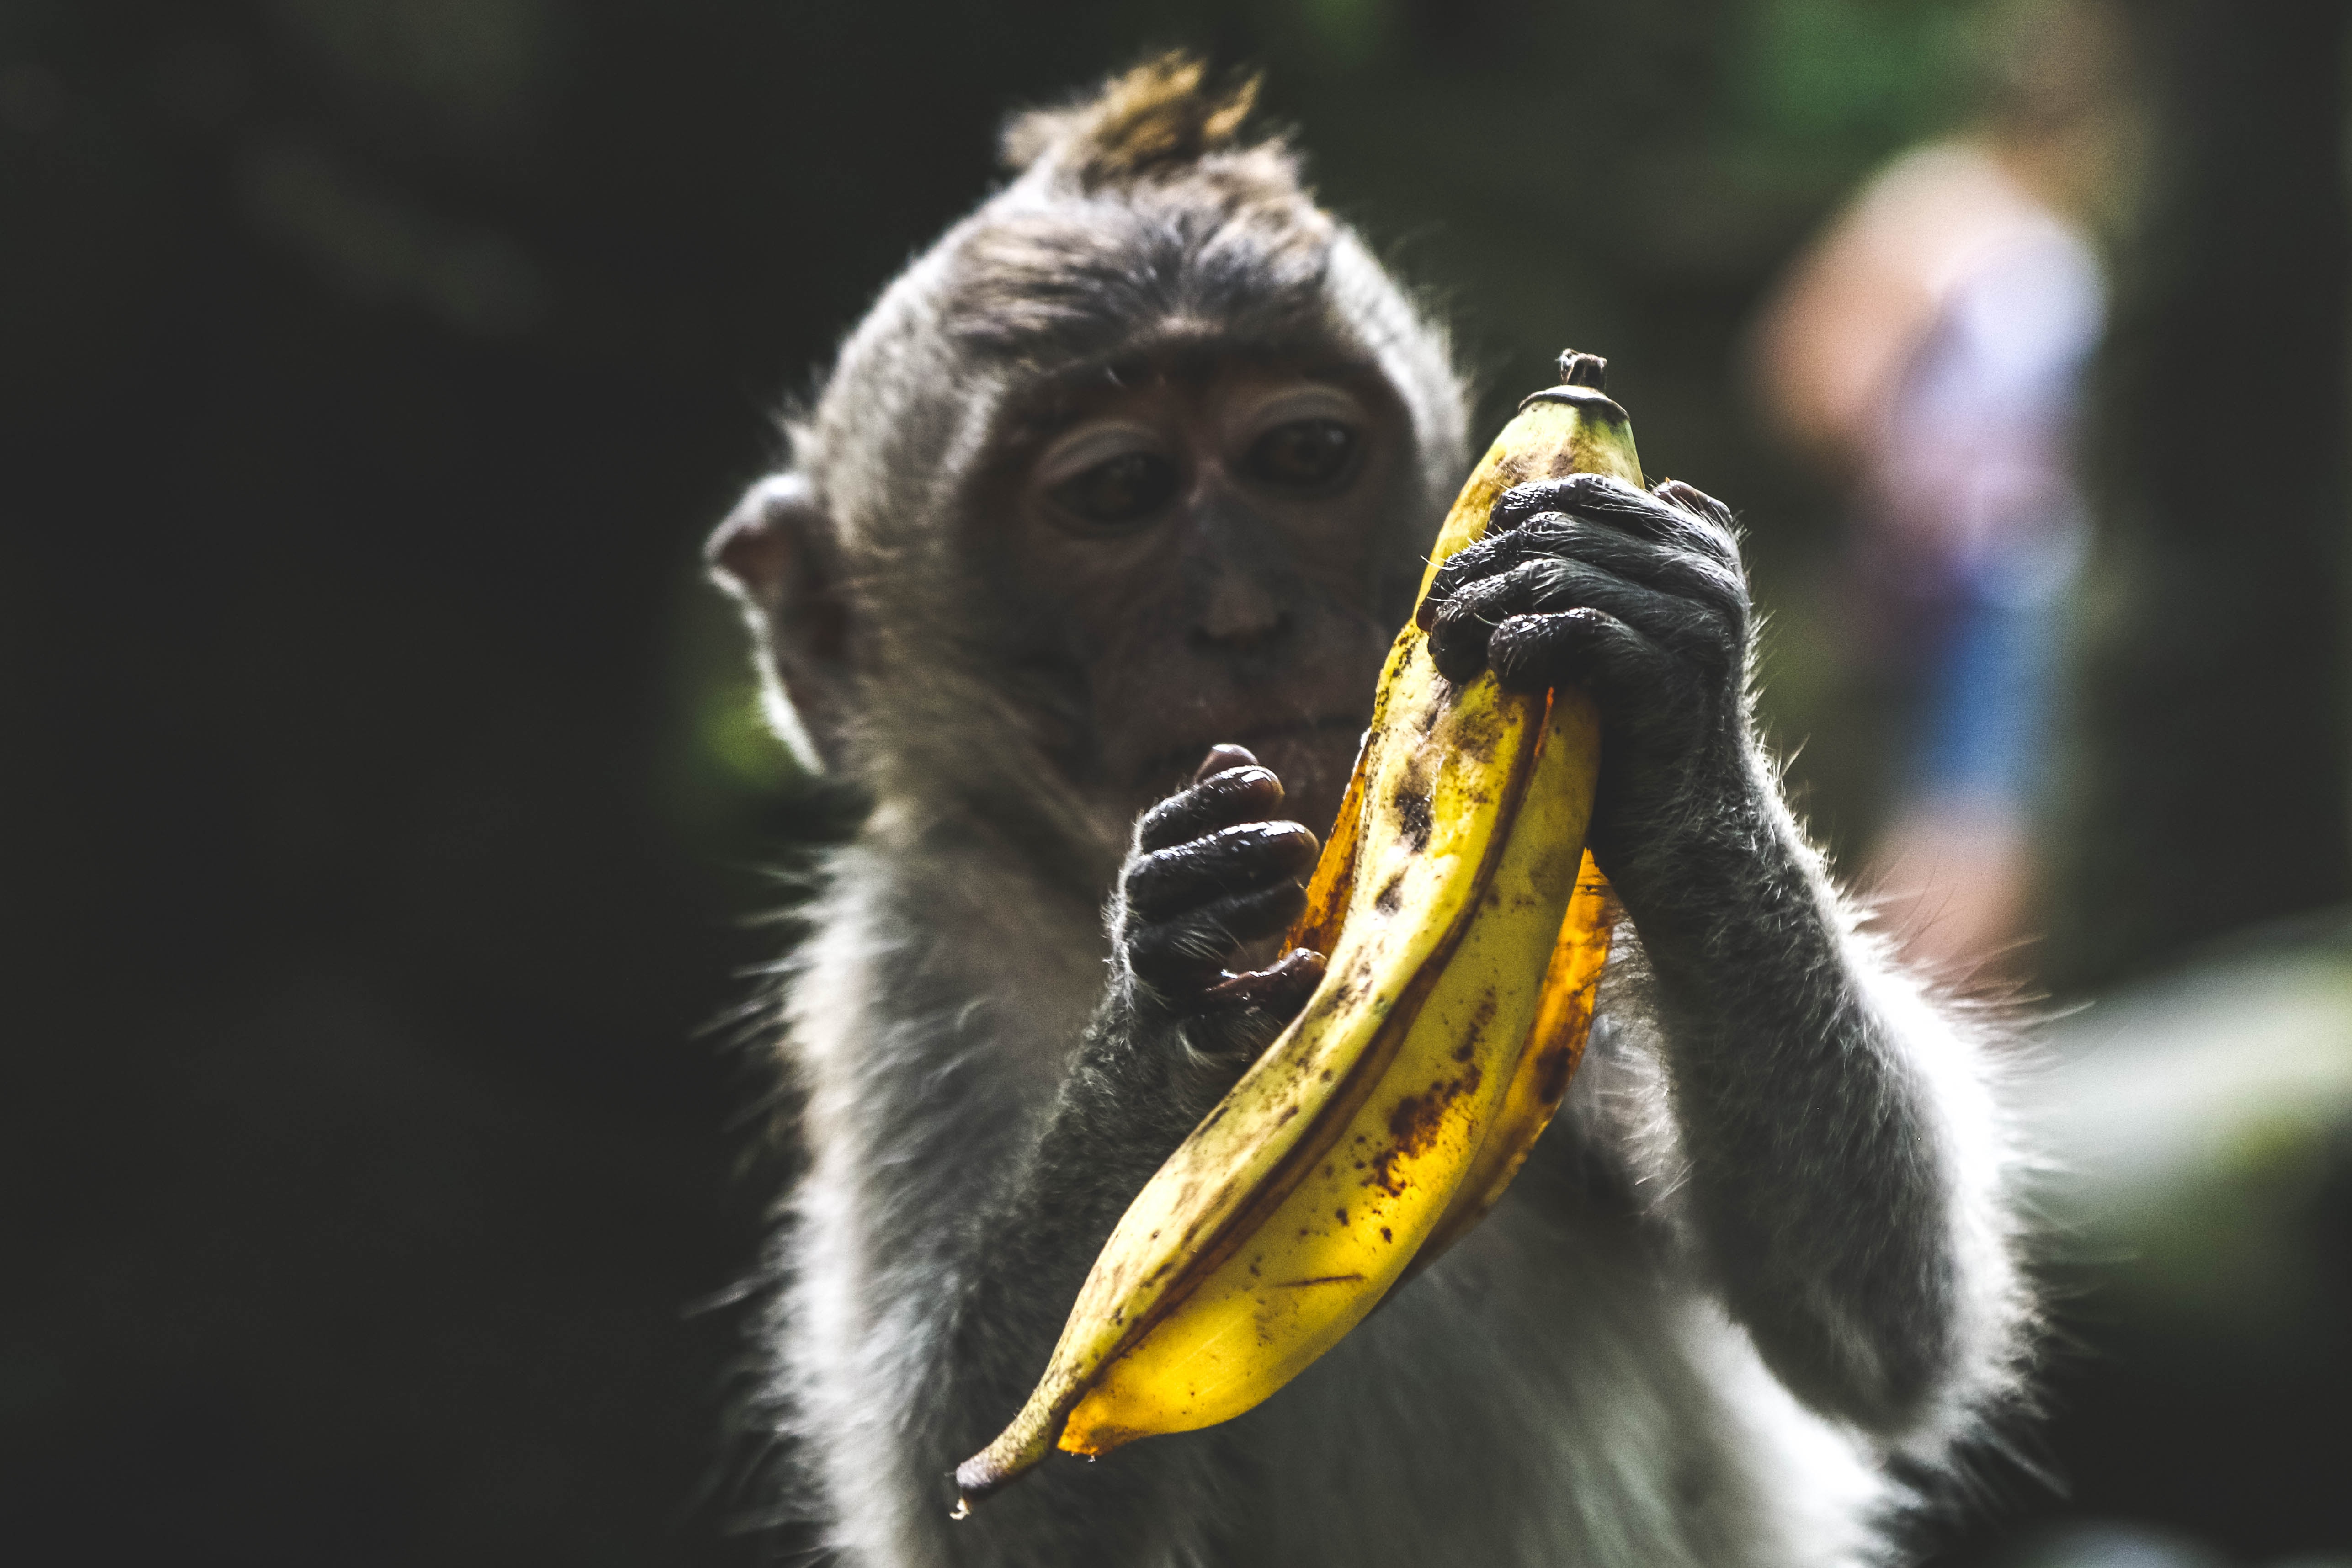
plant, wildlife, beak, mammal, primate, vertebrate, old world monkey, new world monkey